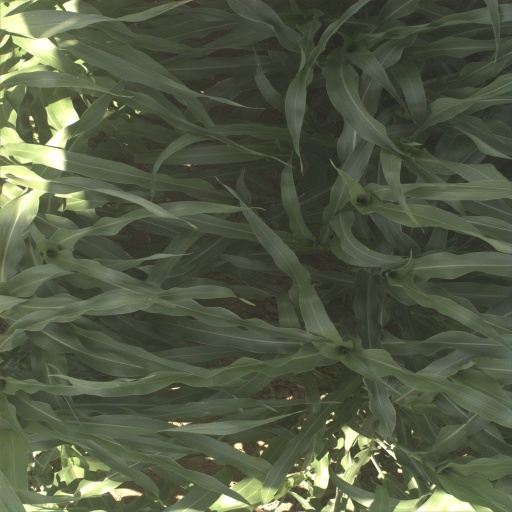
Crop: sorghum